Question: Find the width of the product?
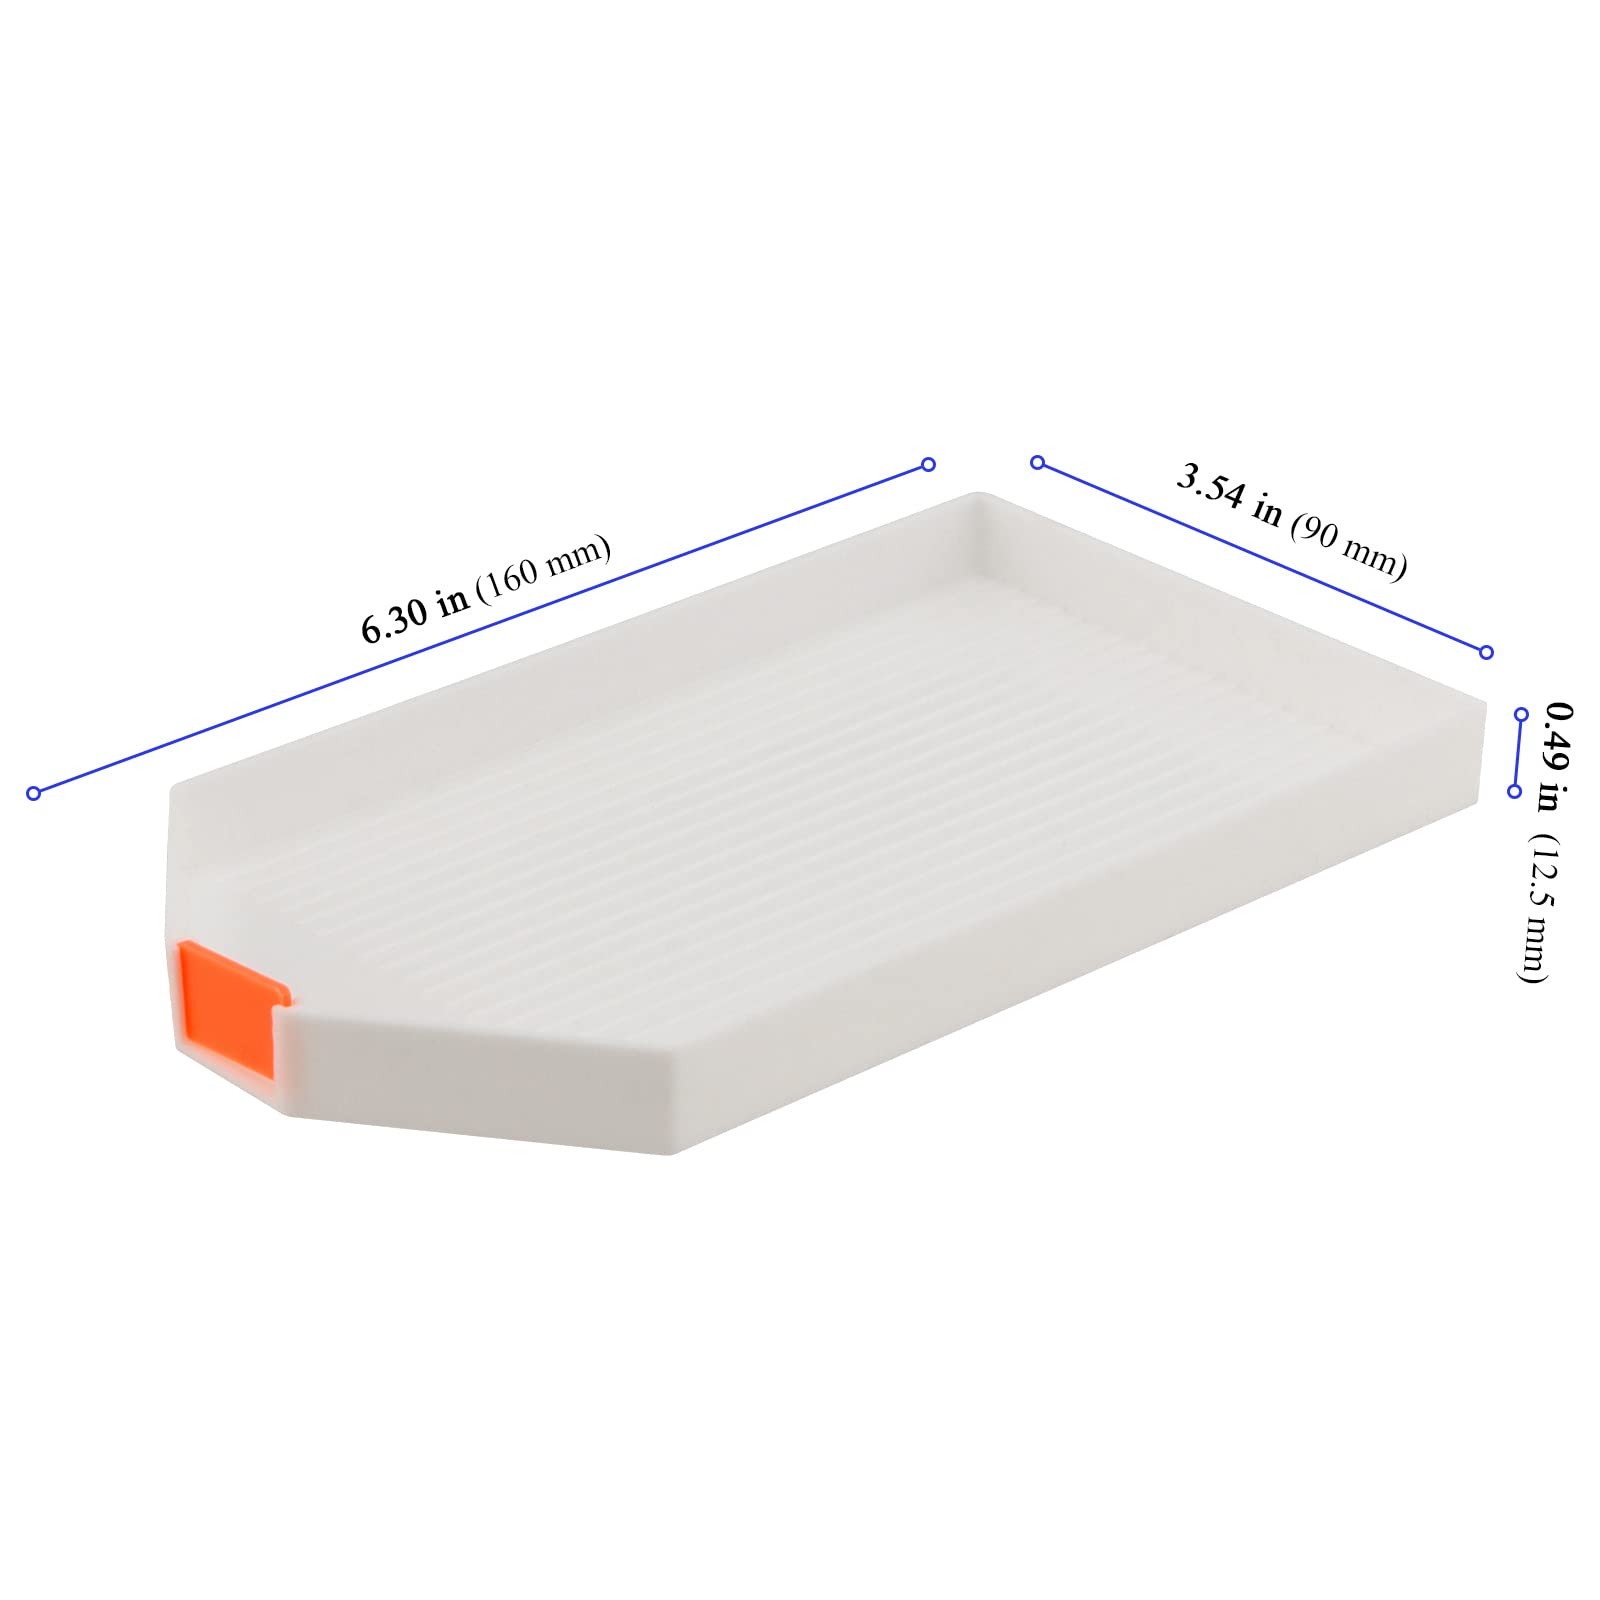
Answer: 90.0 millimetre